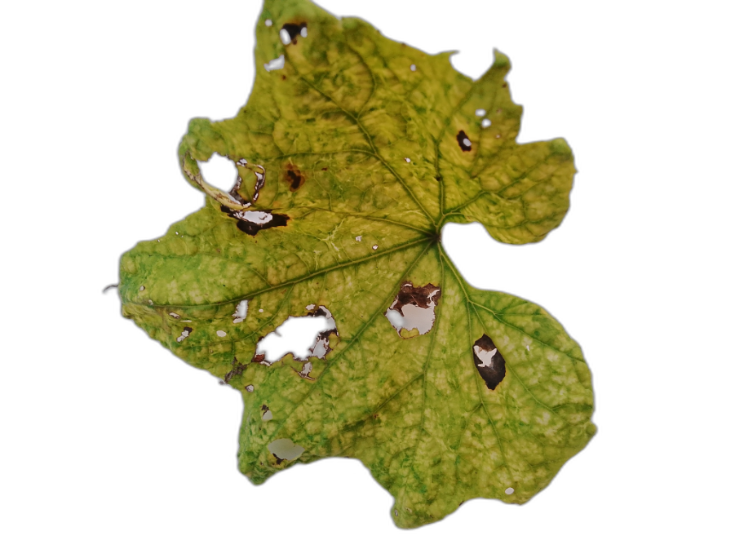
Crop: Zucchini
Label: Anthracnose